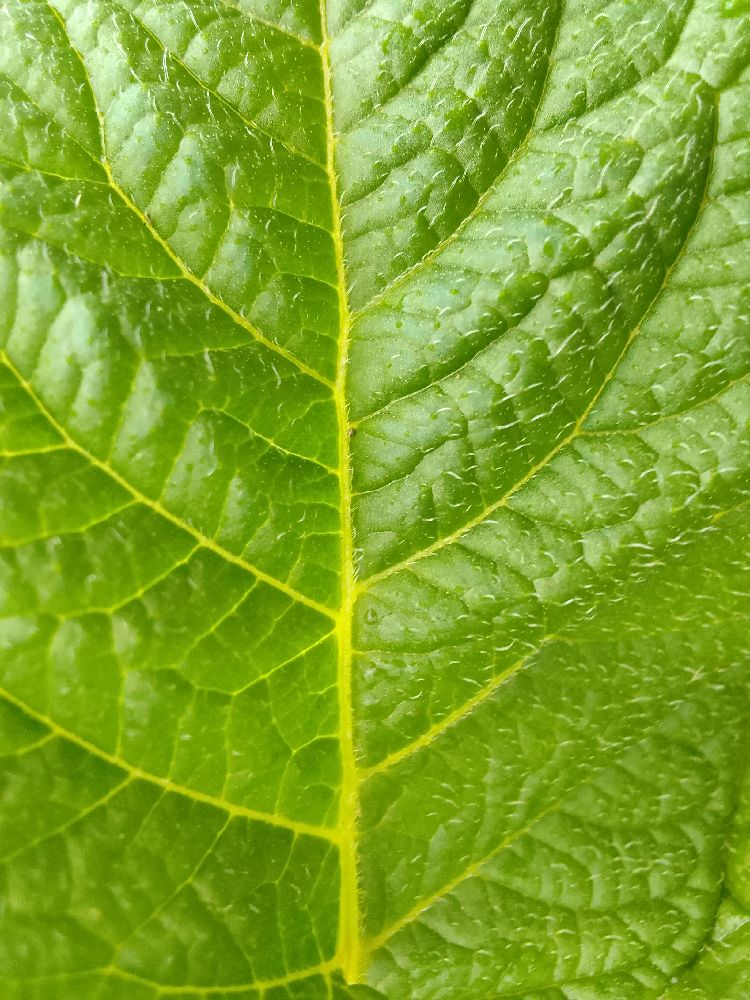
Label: Healthy